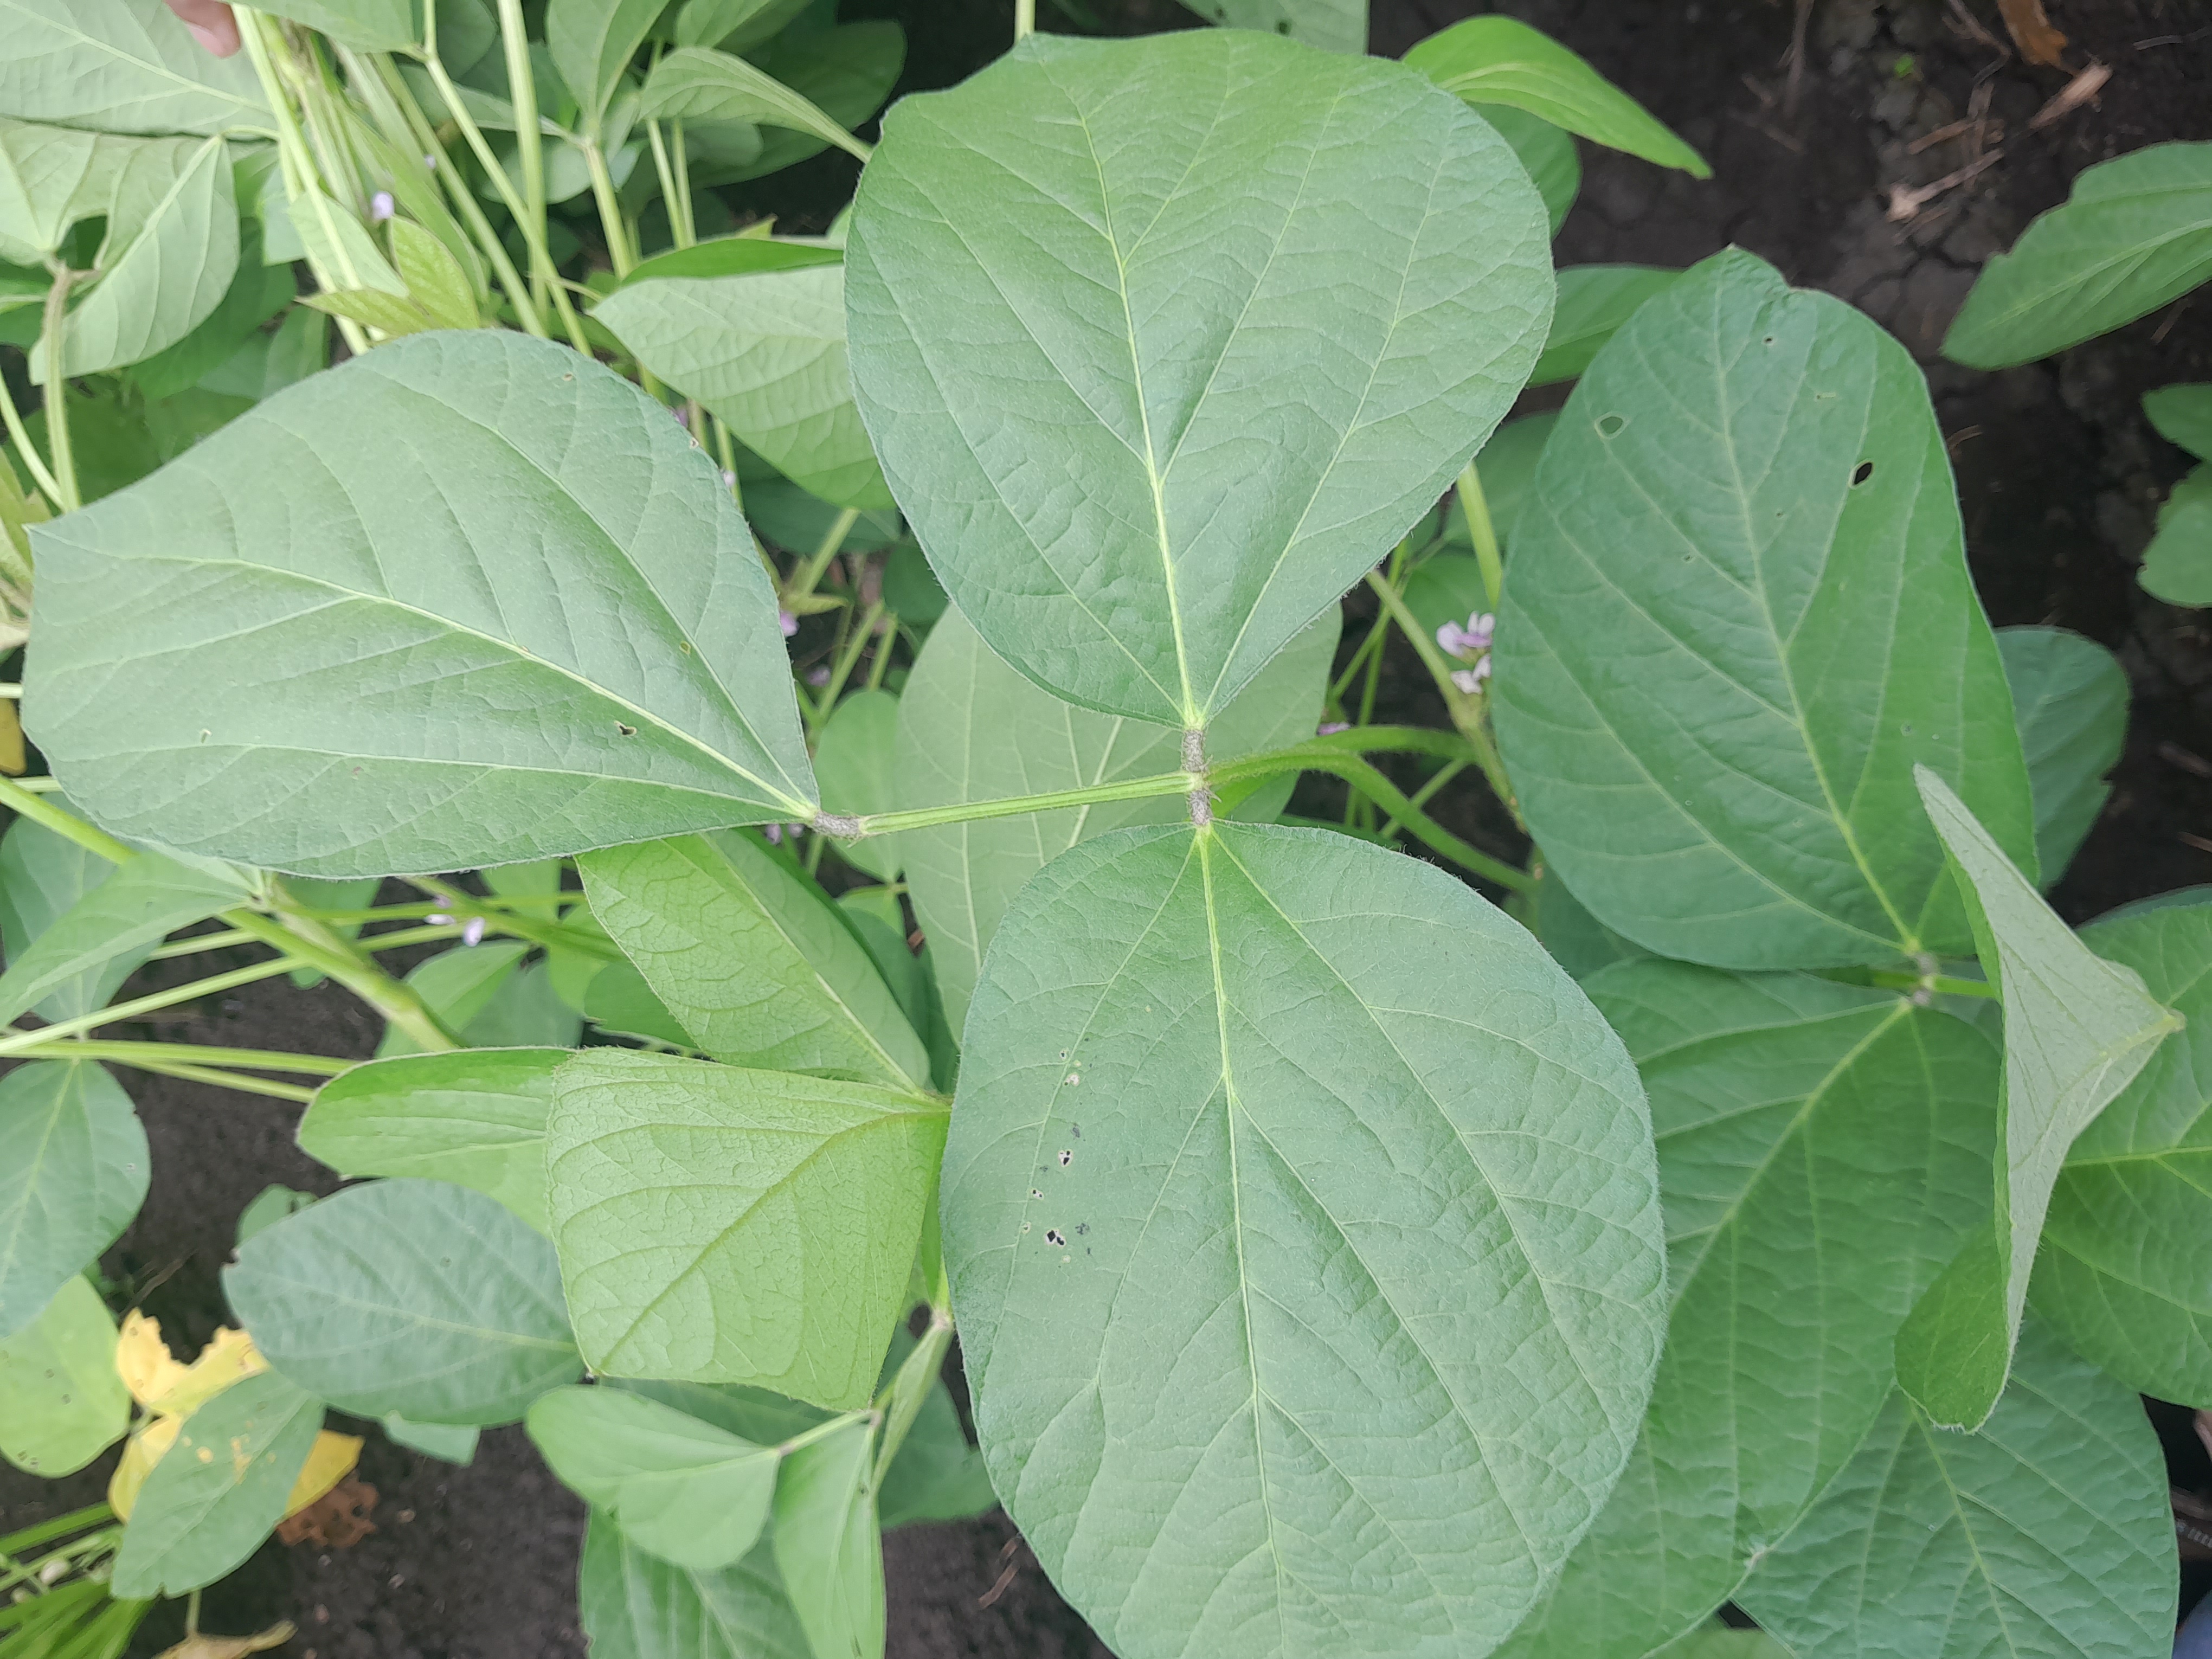
Label: Healthy